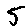
Label: 5